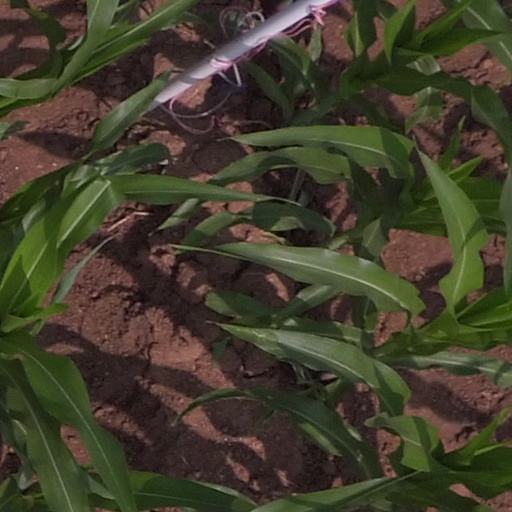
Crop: maize; corn